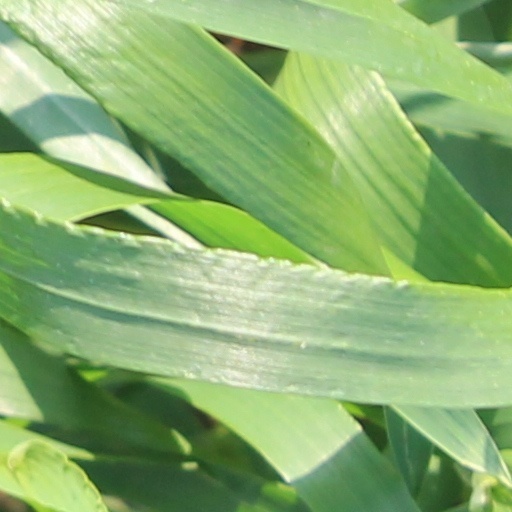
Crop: wheat